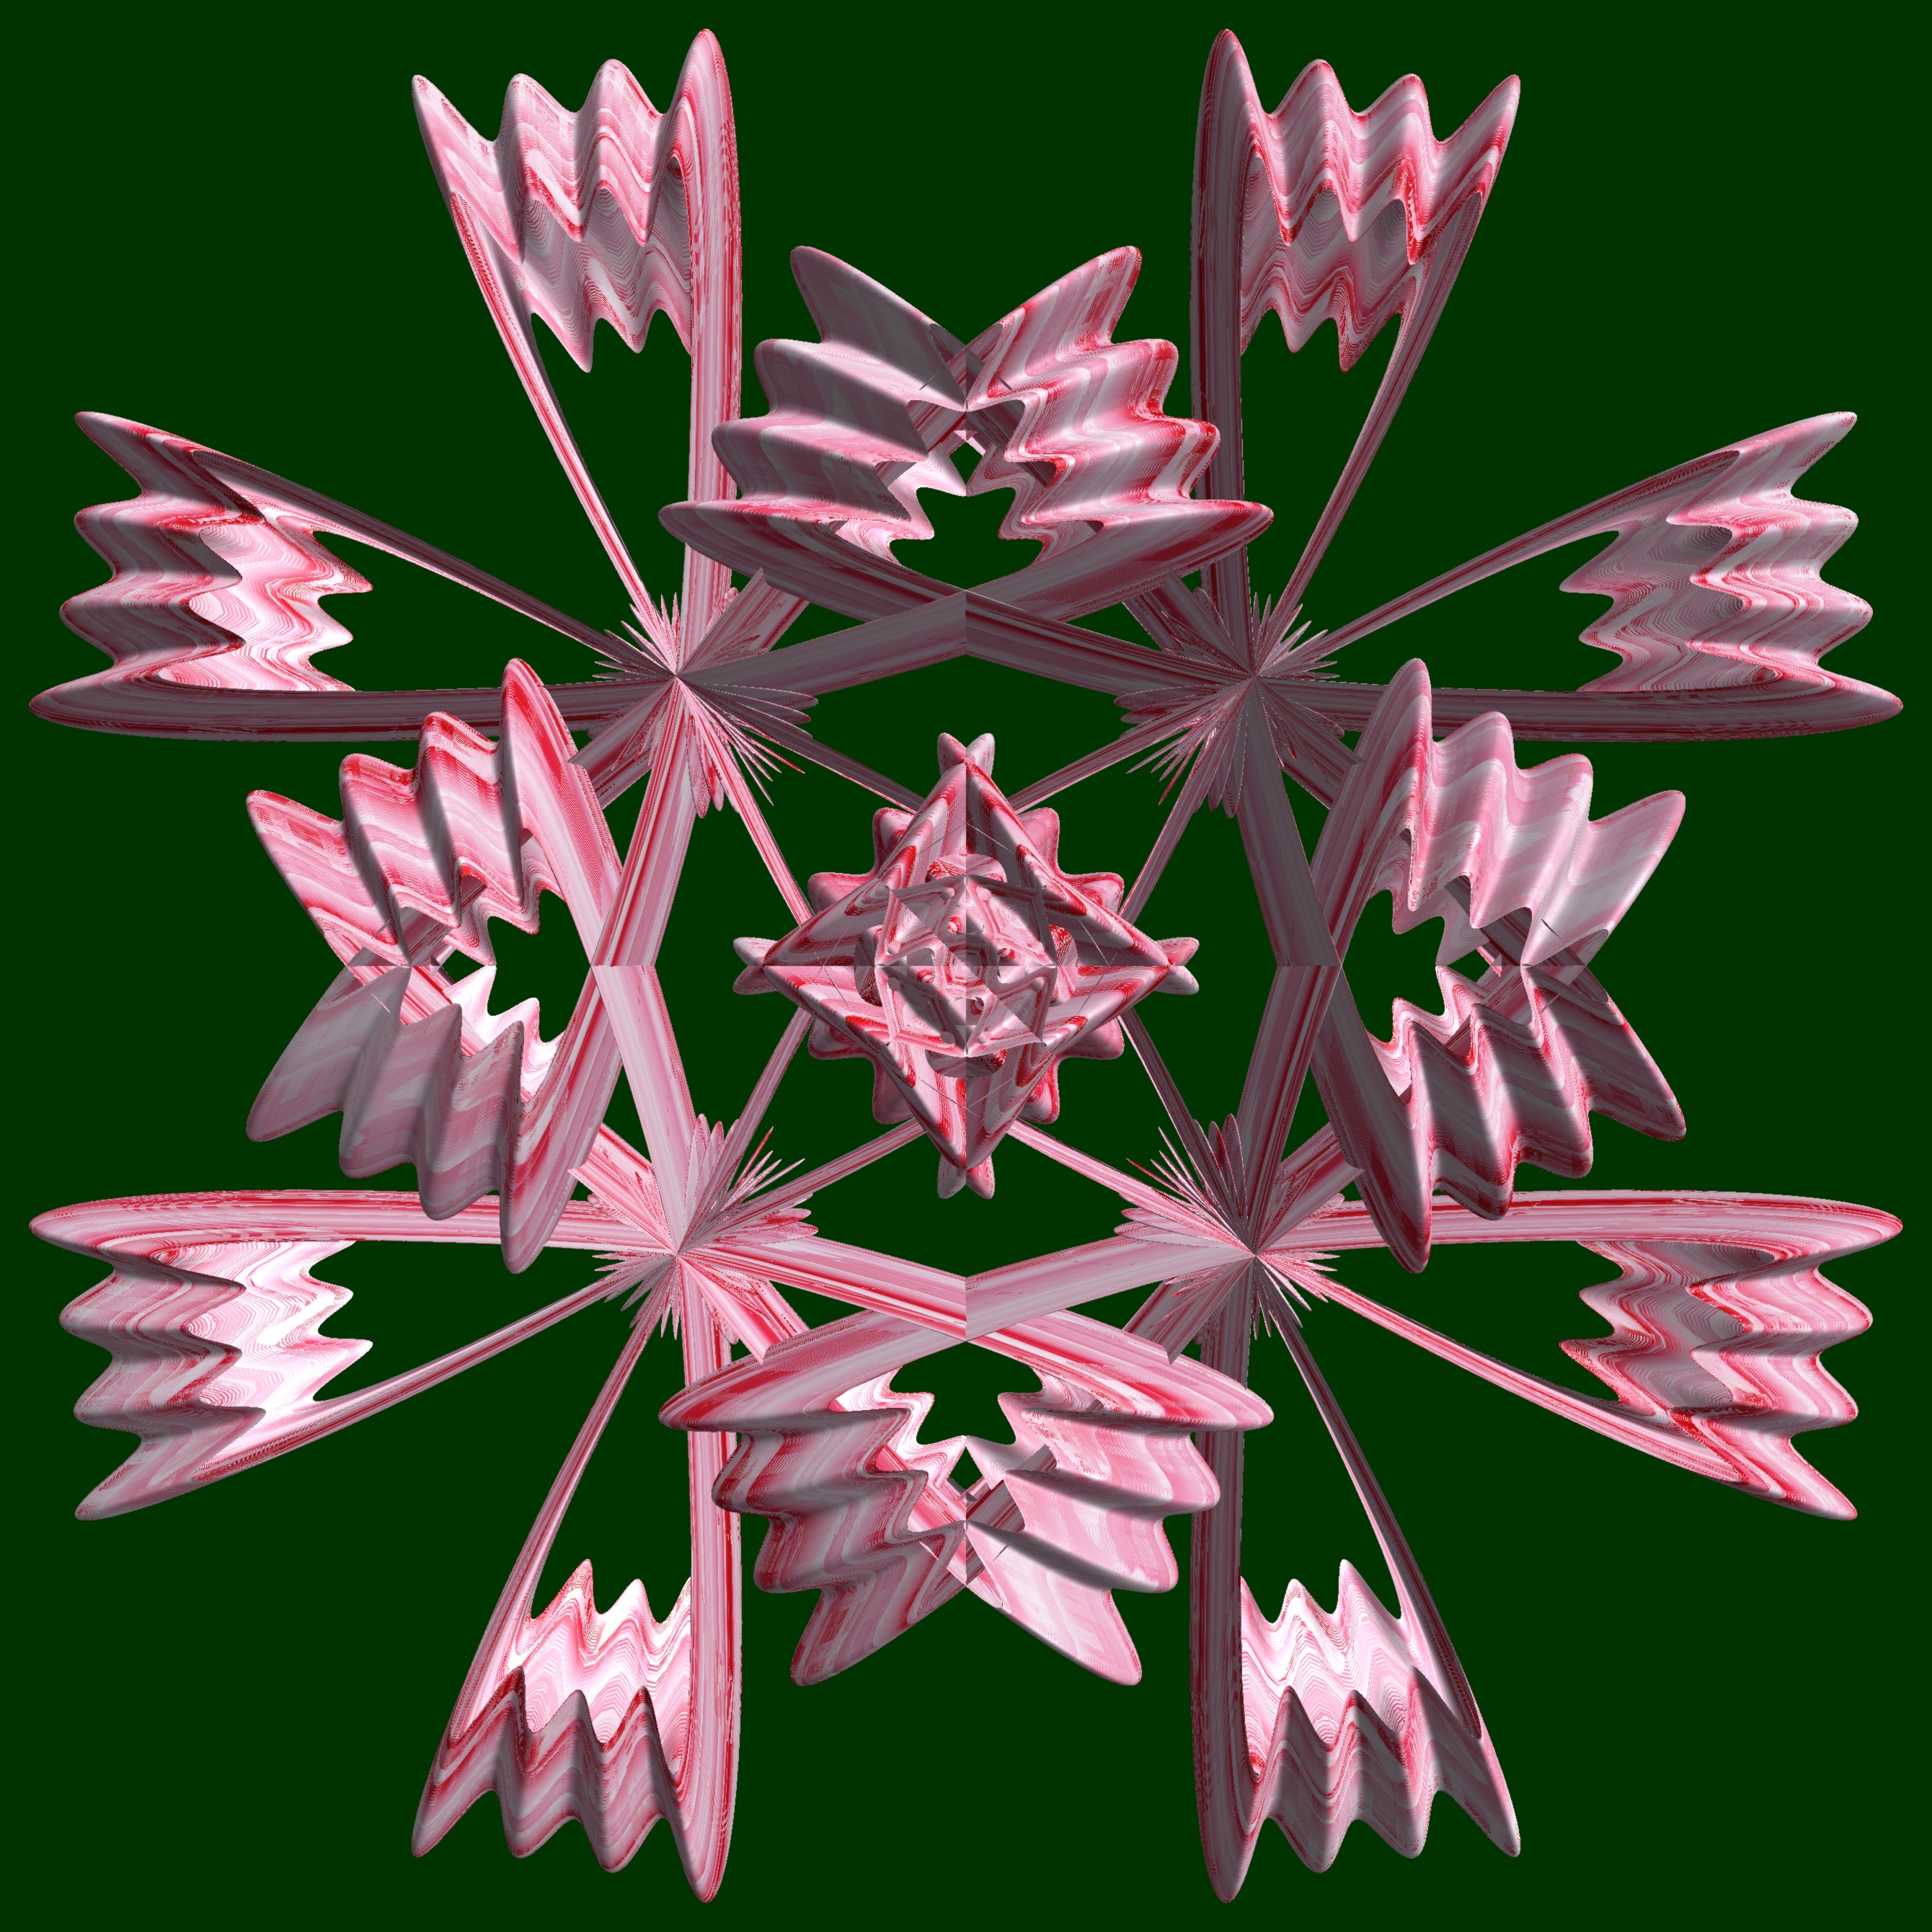
branch, abstract, structure, plant, texture, leaf, flower, petal, pattern, geometry, maple leaf, sculpture, art, design, symmetry, 3d, graphic, shape, torus, mathematica, cg, parametricplot3d, code, program, algorithm, mapping, geometricsculpture, pentagram